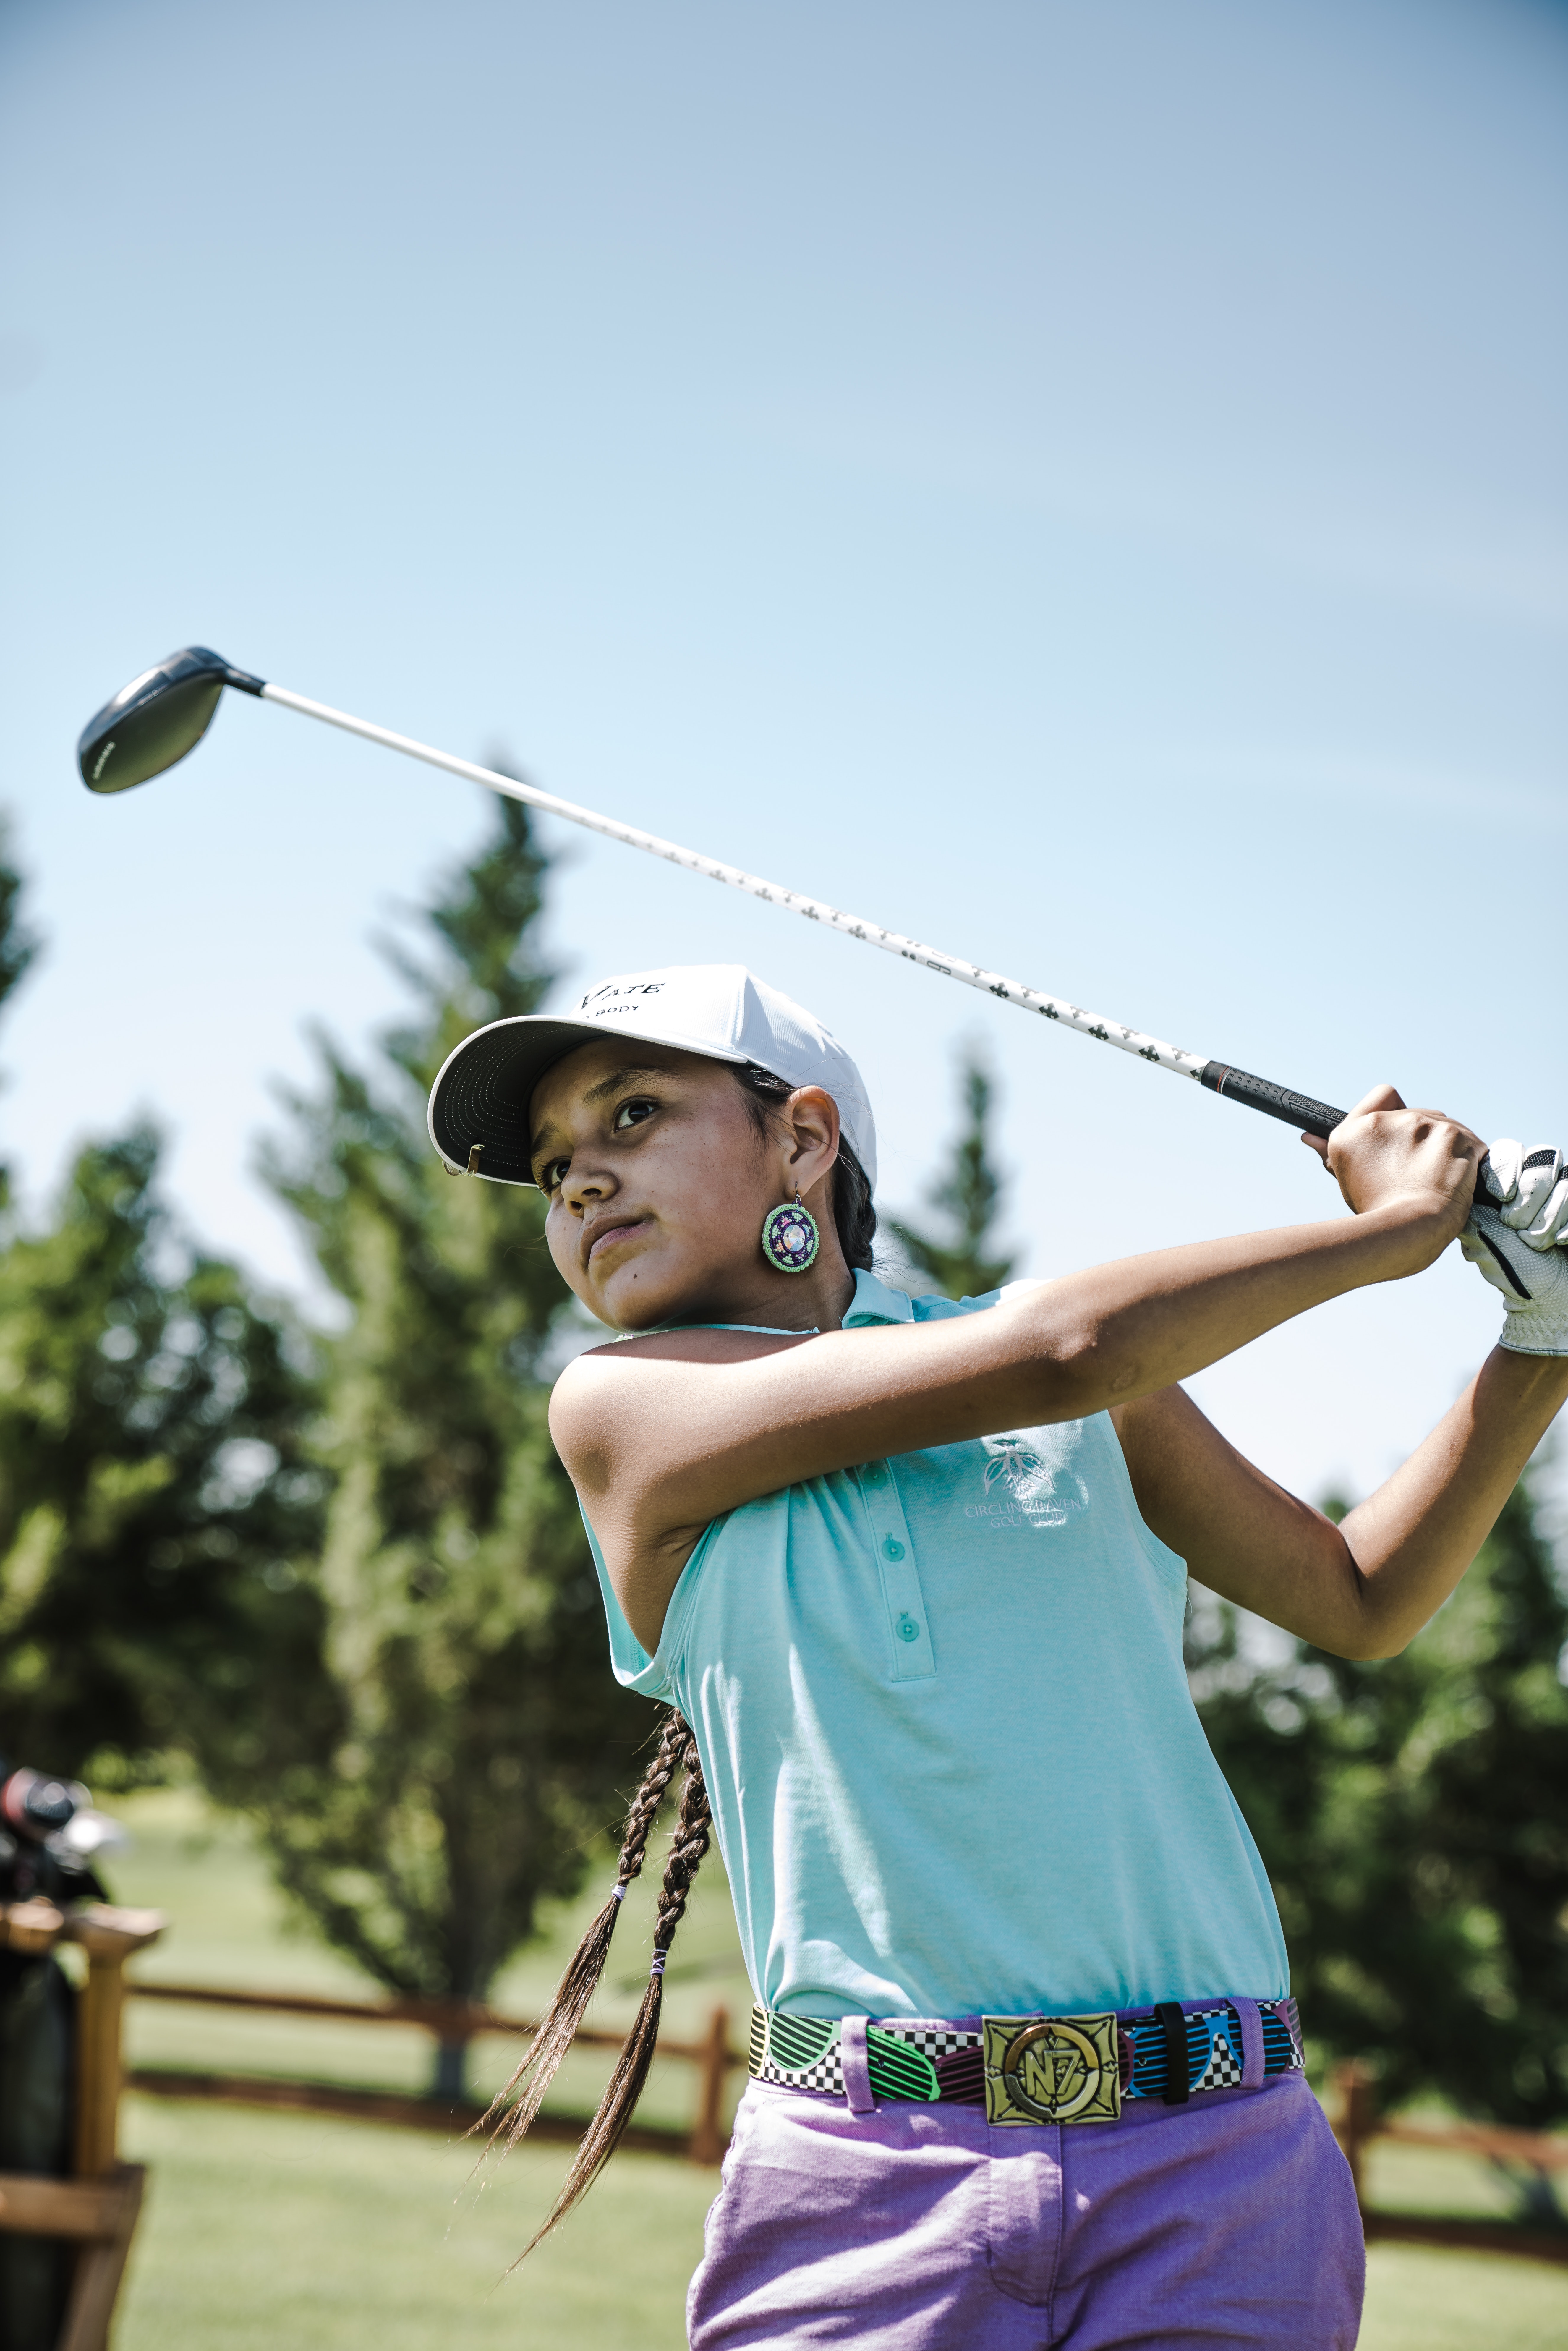
golfer, recreation, golf, Intramural softball, professional golfer, championship, competition event, golf course, sports equipment, sport venue, fourball